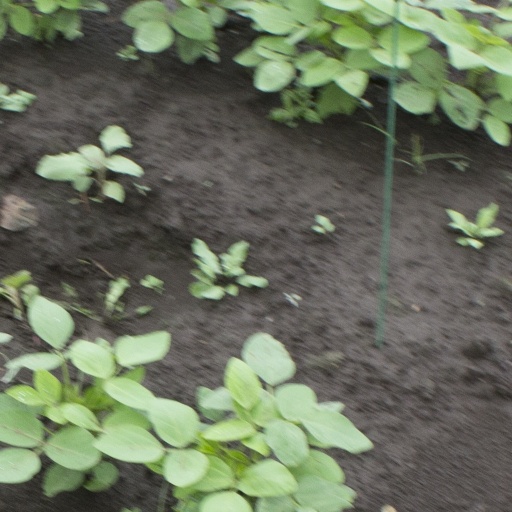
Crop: soybean